Dawel Lugo

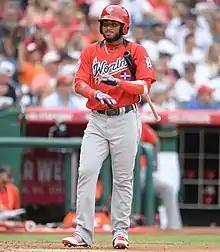
Lugo at the 2018 All-Star Futures Game

Dawel Leoner Lugo Baez (born December 31, 1994) is a Dominican professional baseball infielder who is a free agent. He has previously played in Major League Baseball (MLB) for the Detroit Tigers.